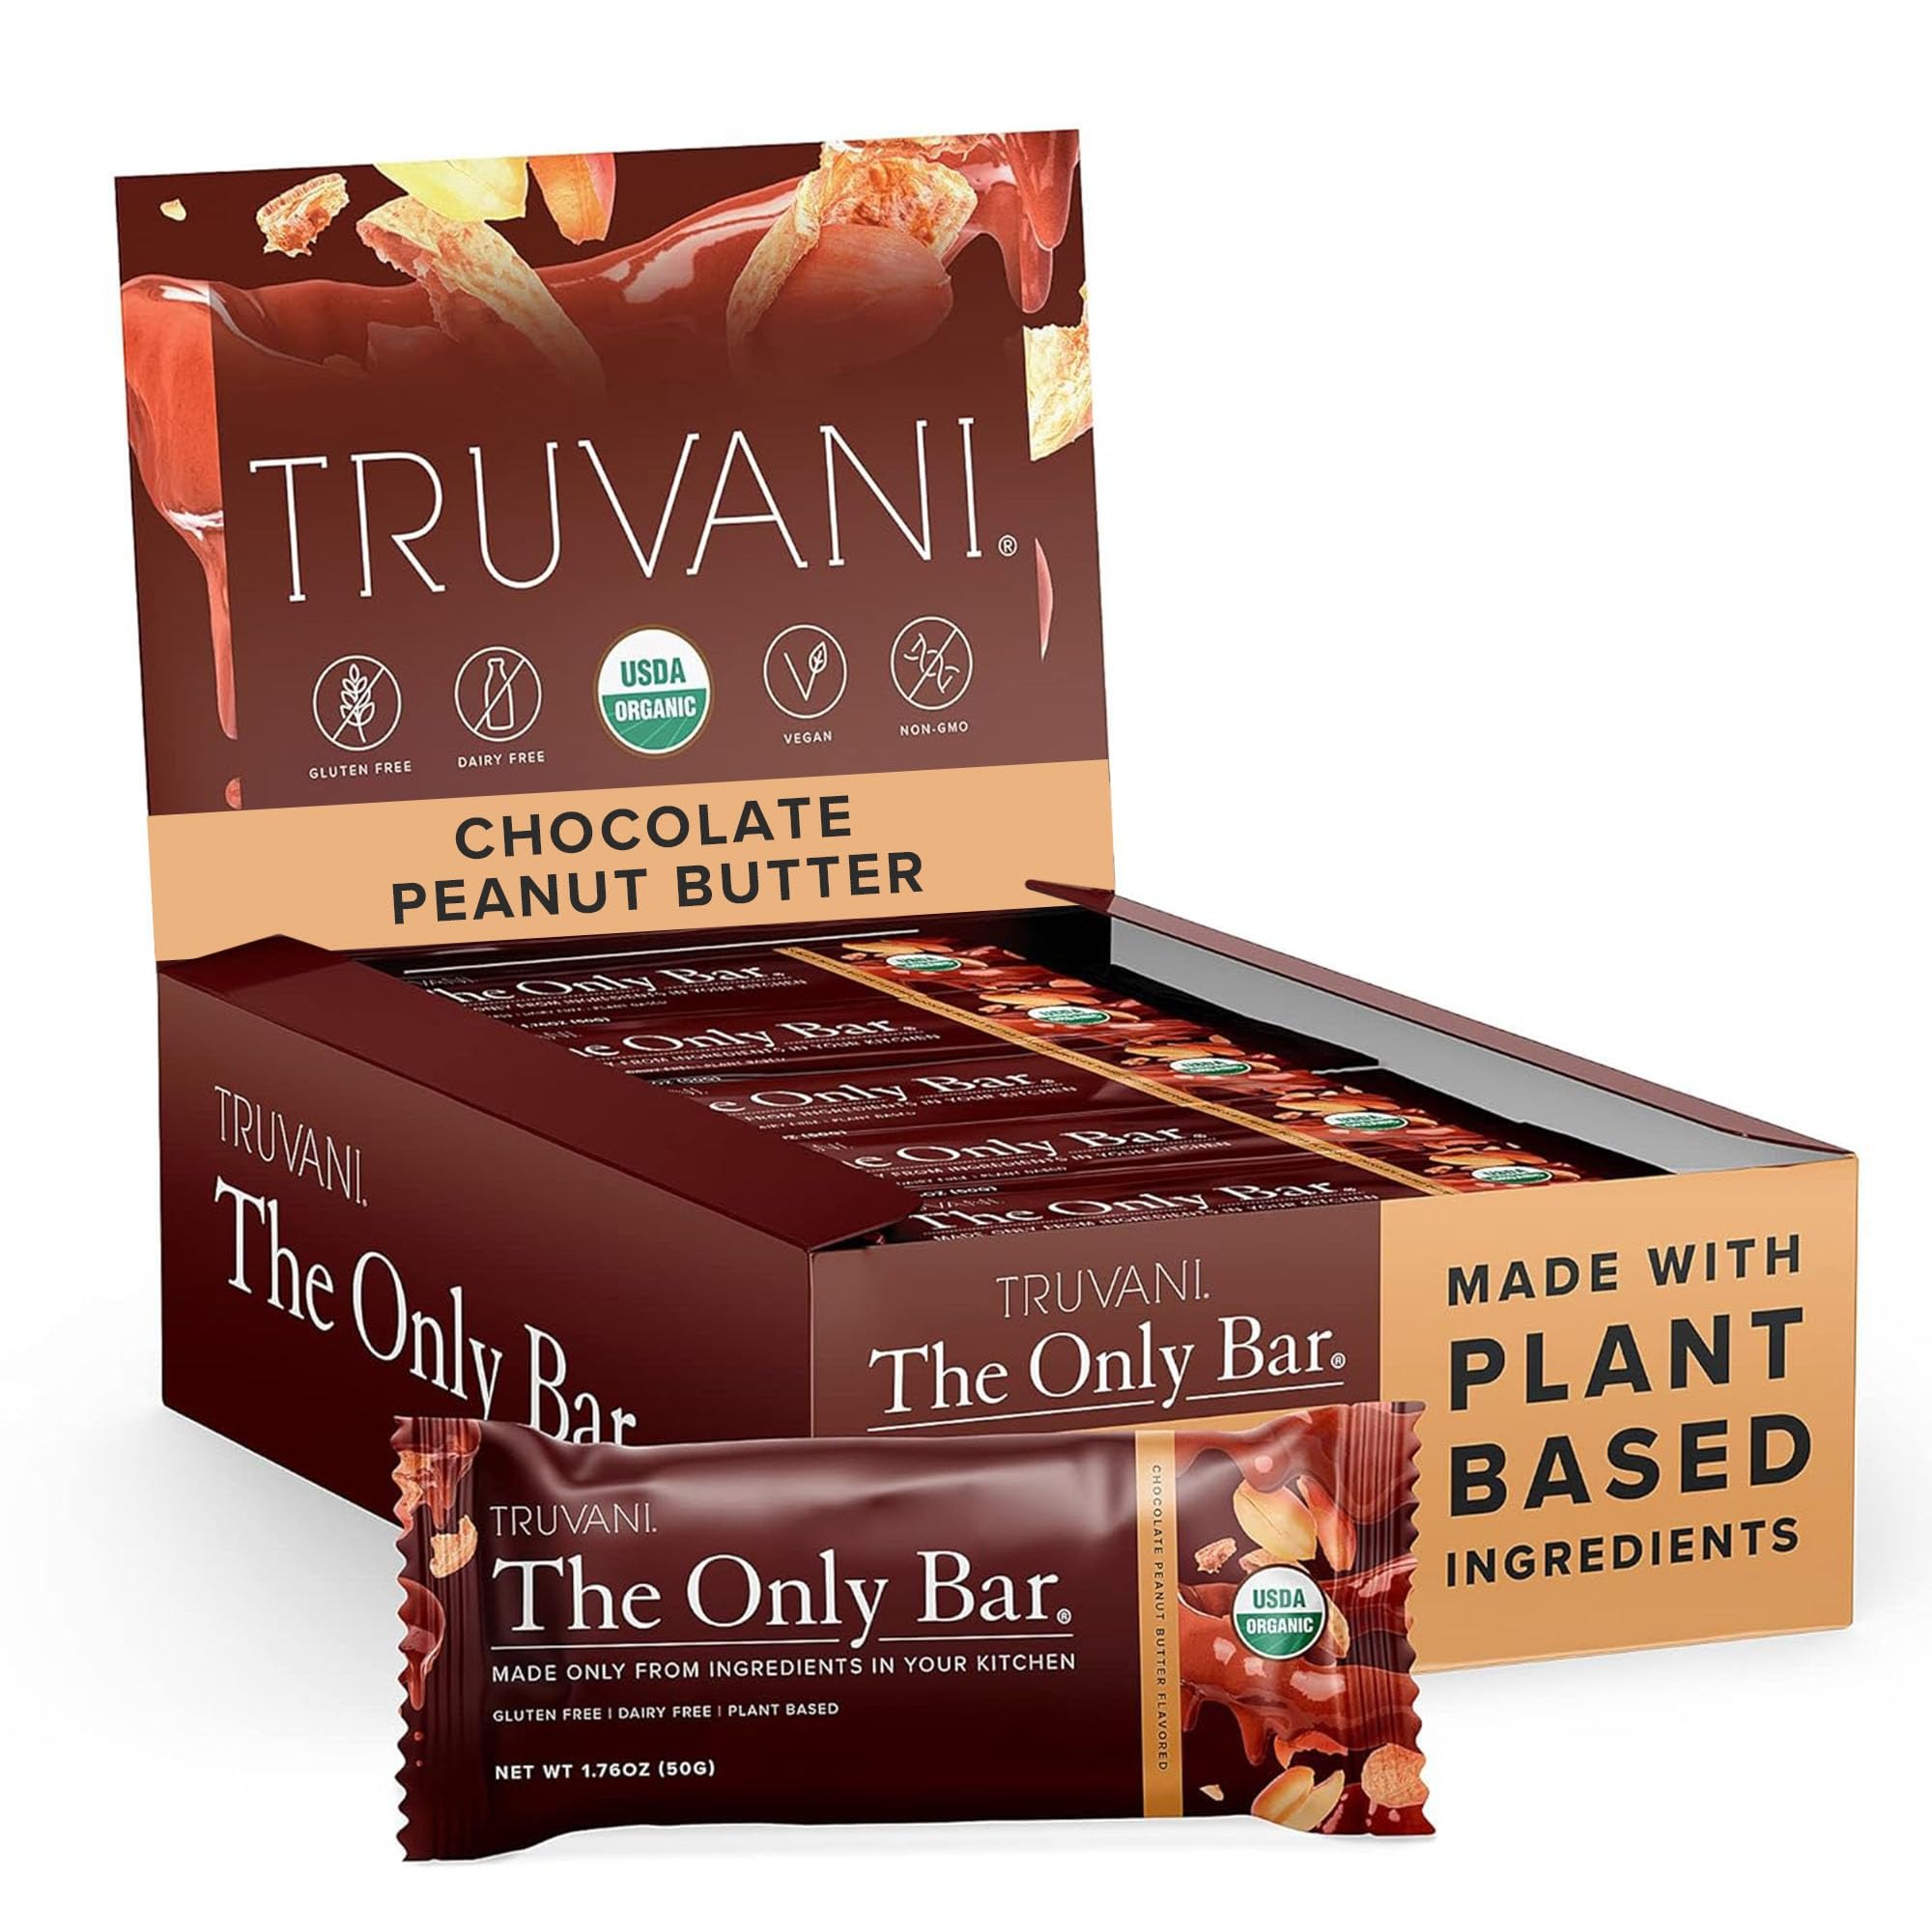
Item Name: Truvani Plant Based Snack Bars | Chocolate Peanut Butter 12 Pack | 7g Protein | USDA Organic and Vegan | The Only Bar | Dairy, Soy, and Gluten Free | Individually Wrapped
Bullet Point 1: Elevate Your Snack Game: Experience the unmatched satisfaction of Truvani's Organic Plant-Based Snack Bars, carefully crafted with ingredients you’d find in your kitchen for a guilt-free indulgence that satisfies your sweet tooth and fuels your body with 6-8g of protein per serving.Truvani is ideal for those with dietary restrictions or sensitivities, promoting digestive wellness.
Bullet Point 2: USDA Organic Certified Excellence: Bite into a world of whole food goodness with our snack bars, boasting the prestigious USDA Organic certification alongside non-GMO, stevia-free, and vegan-friendly credentials, providing you with peace of mind and pure, unadulterated flavor in every bite.
Bullet Point 3: Truvani's Commitment to Quality: Embrace a lifestyle of wellness with our gluten-free, dairy-free, and soy-free snack bars, formulated without artificial flavors or brown rice syrup, using only the finest natural ingredients that nourish your body and ignite your taste buds, whether it's a pre-workout boost or a mid-day treat.
Bullet Point 4: On-The-Go Convenience Meets Delicious Flavor: Say goodbye to snack time dilemmas with our conveniently packaged bars, designed for life on-the-move, ensuring you can enjoy delectable flavor and sustained energy when you're hitting the gym or navigating a busy day at work. Whether you are looking for Keto, Paleo, or just something delicious The Only Bar delivers.
Bullet Point 5: Fuel Your Day with The Only Bar: Immerse yourself in the rich goodness of organic chocolate, almonds, and dates, carefully selected to provide a burst of all-natural nutrition that invigorates your body and fuels your adventures, making our bars the perfect companion for a wholesome, energized lifestyle. Packed with 210-240 calories per bar to help you hit your fitness goals.
Value: 21.12
Unit: Ounce

Price: 24.91